Military history of Poland during World War II

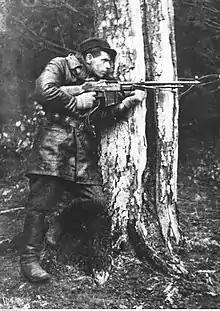
Polish forest partisan Zdzisław de Ville "Zdzich", member of AK "Jędrusie" with Browning wz.1928

A substantial number of Poles risked their lives in the German occupation to save Jews. German-occupied Poland was the only European territory where the Germans punished any kind of help to Jews with death for the helper and his entire family. Even so, Poland was also the only German-occupied country to establish an organization specifically to aid Jews. Known by the cryptonym "Żegota", it provided food, shelter, medical care, money, and false documents to Jews. Most of Żegota's funds came directly from the Polish Government-in-Exile in Great Britain.